Absolute Xtreme

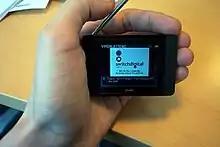
Virgin Xtreme on DAB

Absolute Xtreme was a digital radio station broadcasting in the United Kingdom, which played new alternative music.